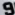
Number: 9